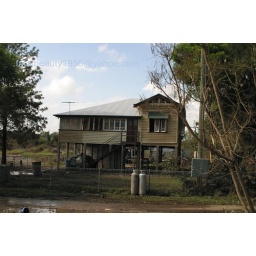
this nice old house was in the flood up to its roof